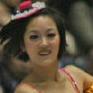
Age: 21